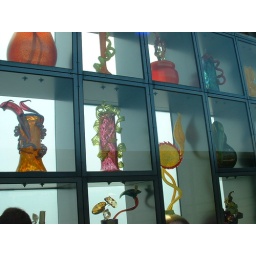
Large glass sculptures, backlit by natural light, formed one of the walls of the bridge.